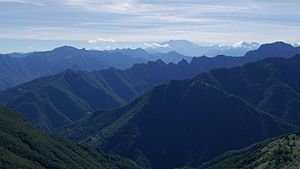
Nationalpark Val Grande
Udsigt over parken fra Pian Cavallone
Nationalpark Val Grande er en nationalpark beliggende i Piemonte, i det nordlige Italien, ved grænsen til Schweiz. Den er mest kendt for landskaberne højt oppe i Alperne.